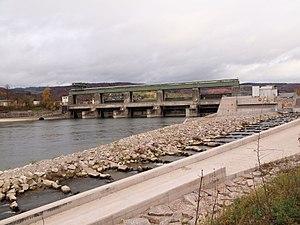
Cette liste contient les ponts présents sur le Rhin et ses bras. Elle est donnée par province néerlandaise, land allemand, département français, canton suisse, land autrichien ou pays depuis l'aval du fleuve vers son amont et précise pour chacun le nom des communes reliées, en commençant par celle située sur la rive gauche.